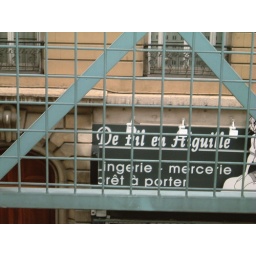
The view outside the bedroom window in the Lyon hostel, for those who can read French...!